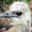
Label: bird